Camila (film)

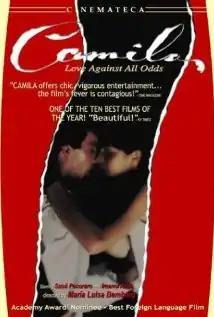
Film Poster

Camila is a 1984 Argentine drama film directed by María Luisa Bemberg, based on the story of the 19th-century Argentine socialite Camila O'Gorman. The story had previously been adapted in 1910 by Mario Gallo, in the now considered lost film "Camila O'Gorman". It was nominated for the Academy Award for Best Foreign Language Film, marking the second time an Argentine film was nominated for this award.